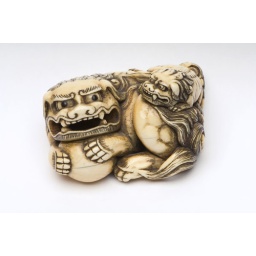
Netsuke of a lion dog (Shi-Shi) made in Japan, OJ409